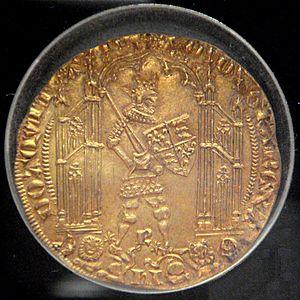
Édouard III d'Angleterre, né le 13 novembre 1312 au château de Windsor et mort le 21 juin 1377 au palais de Sheen, est roi d'Angleterre et seigneur d'Irlande du 25 janvier 1327 à sa mort. Il est également duc d'Aquitaine à compter du 10 septembre 1325, avant de céder ce titre à son fils aîné Édouard en 1362. Il règne pendant une période charnière, dans une Europe en crise économique et sociale qui bascule dans la guerre de Cent Ans et subit les ravages de la peste noire.